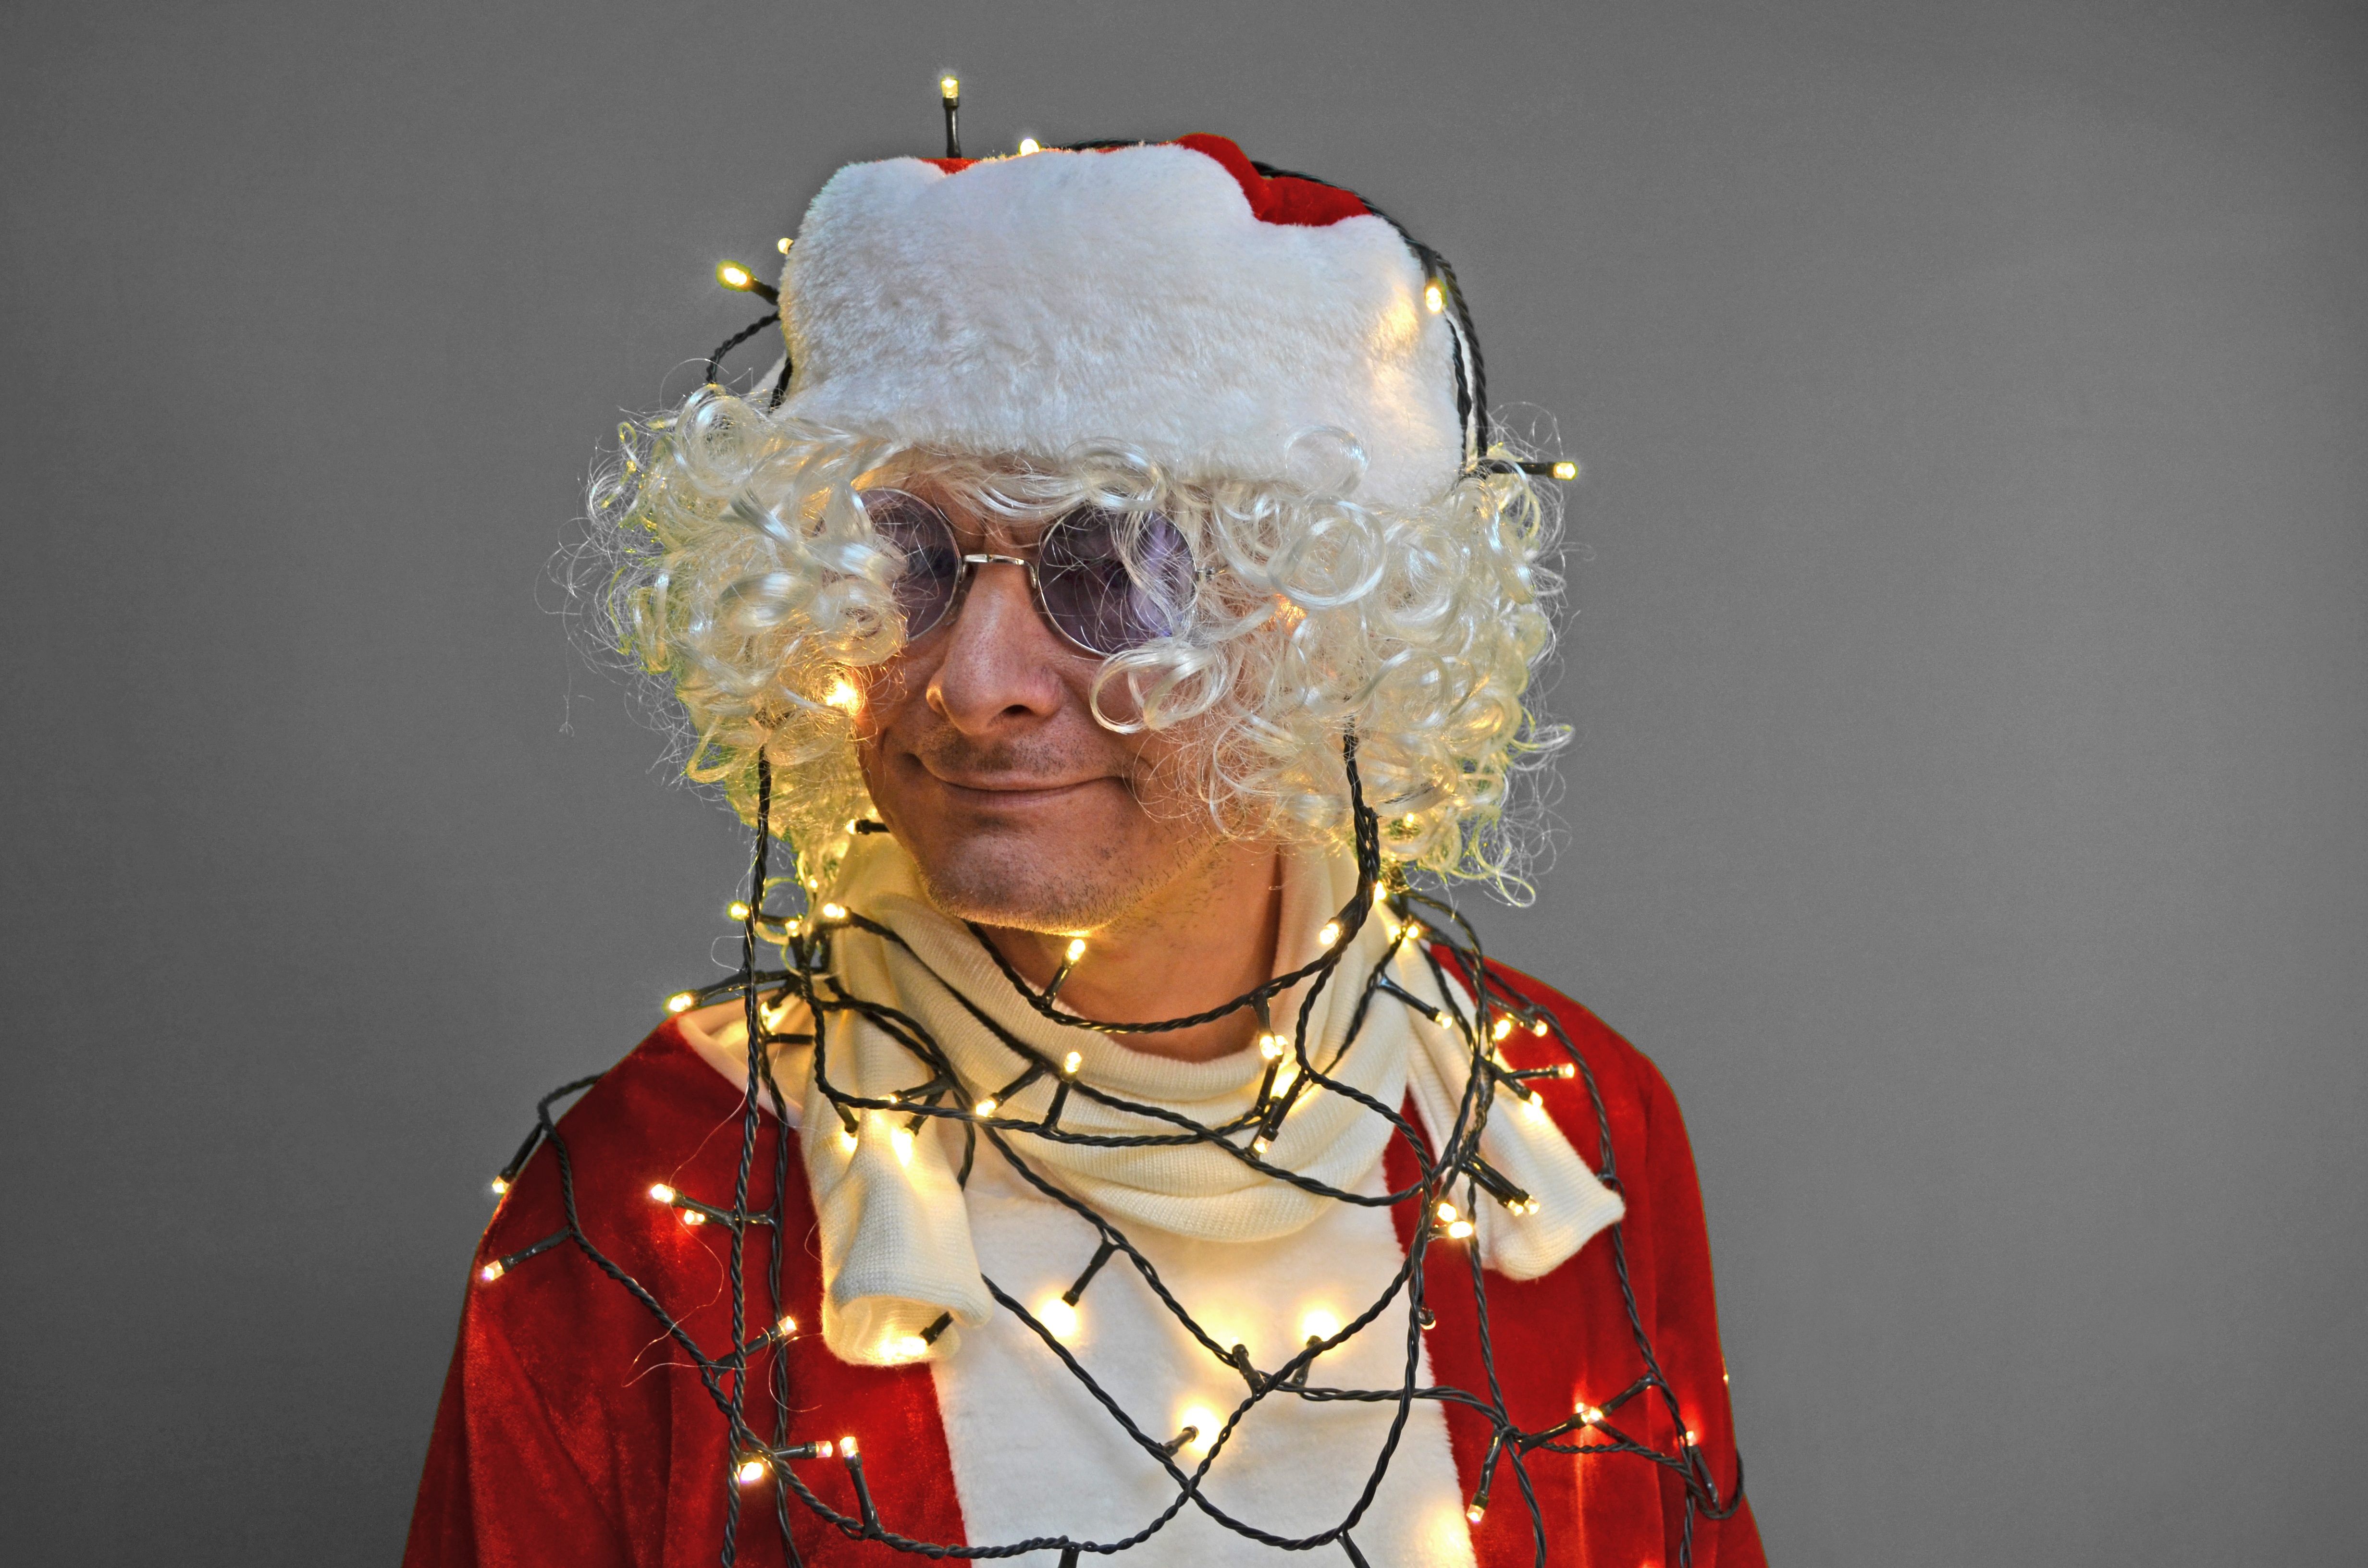
red, clothing, christmas, santa, advent, christmas time, sunglasses, humor, costume, xmas, santa claus, christmas motif, nicholas, comedy, x mas, lichterkette, wrapped around